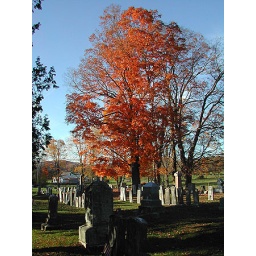
There is a cemetery just up the road from my house in Chester, VT